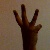
The image shows a hand gesture representing the number 6 in Indian Sign Language.